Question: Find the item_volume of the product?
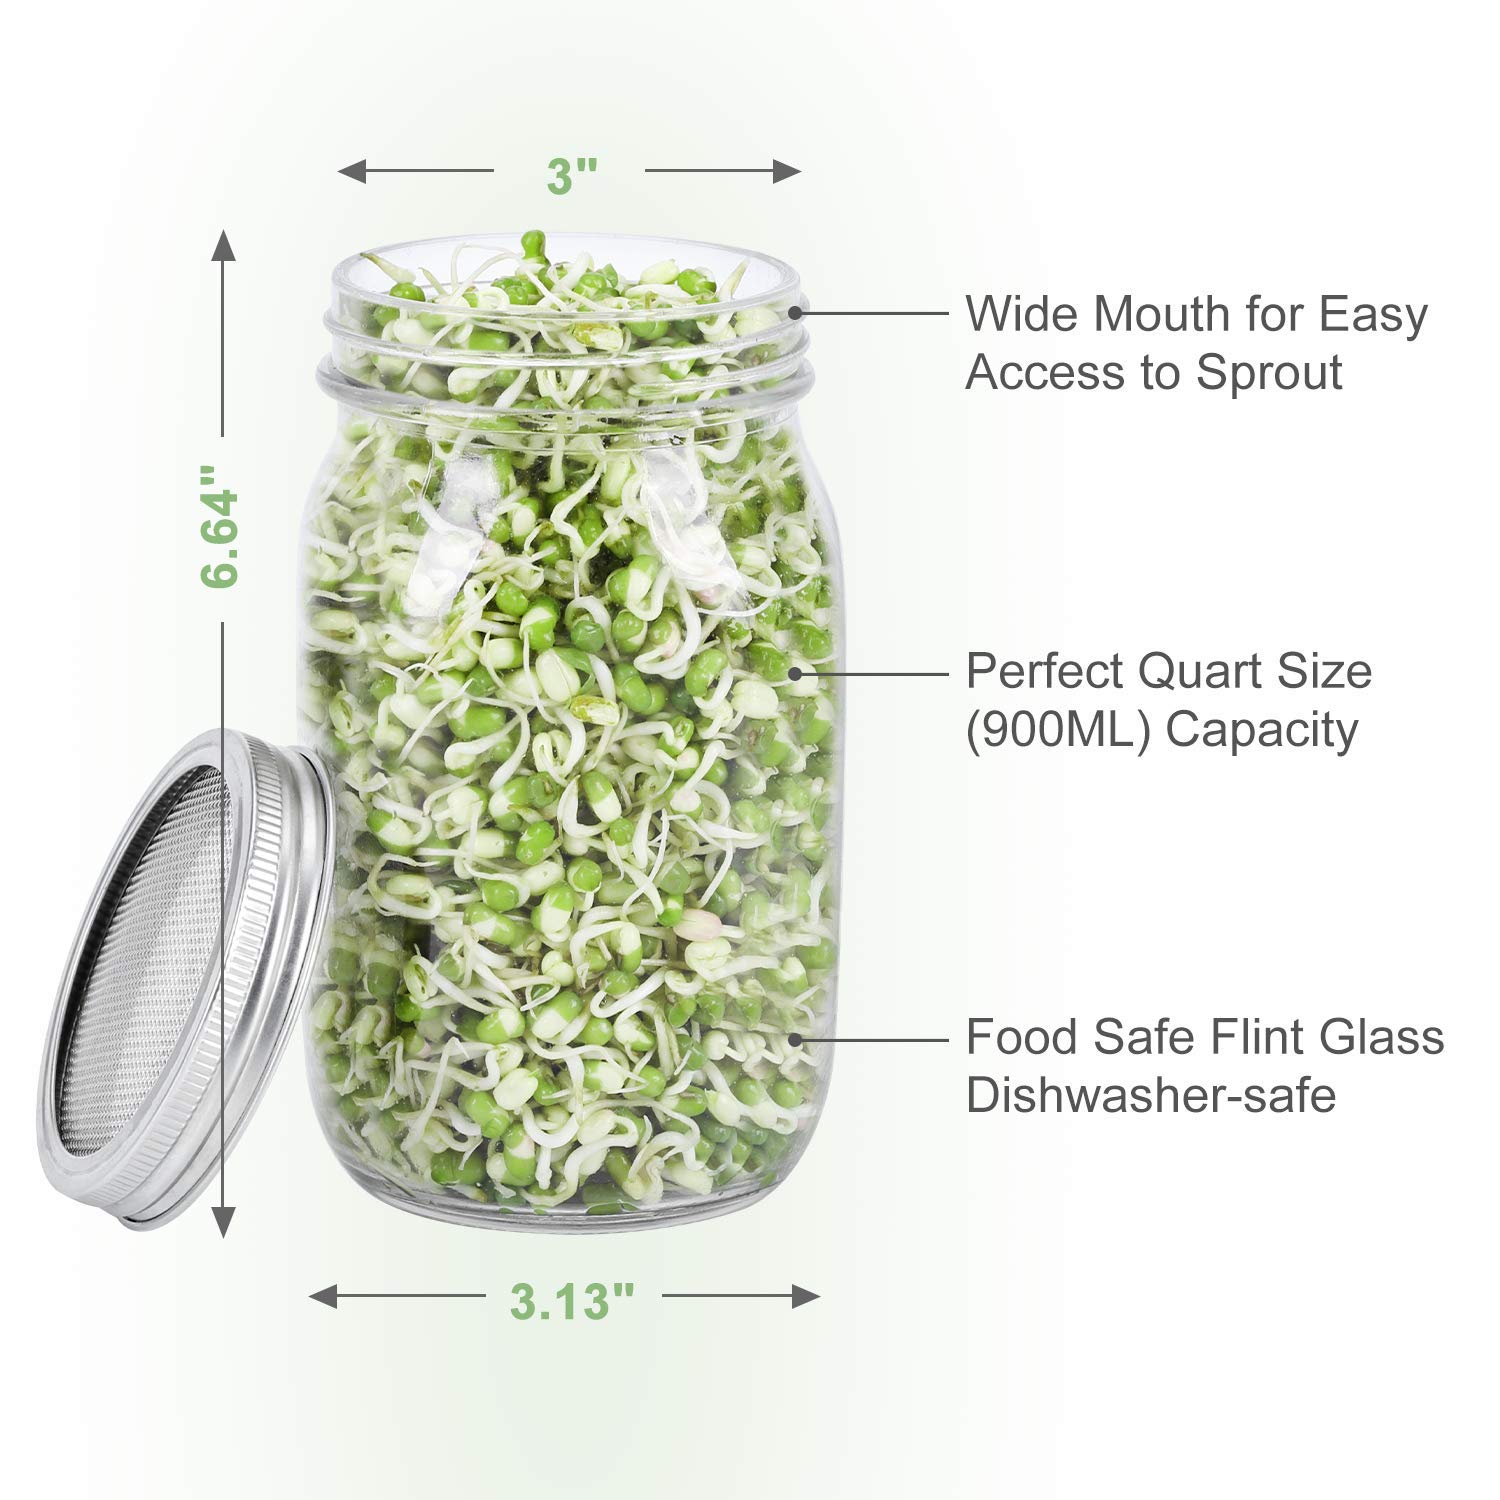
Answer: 900.0 millilitre